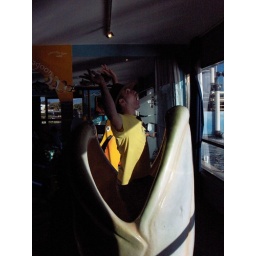
And then Rob got eaten by a big plastic fish head